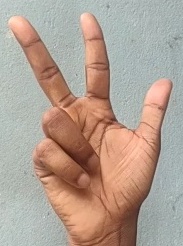
ASL sign: 3